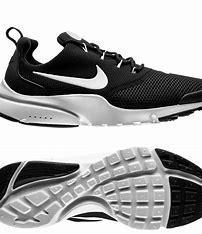
Brand: Nike
Model: Presto Fly